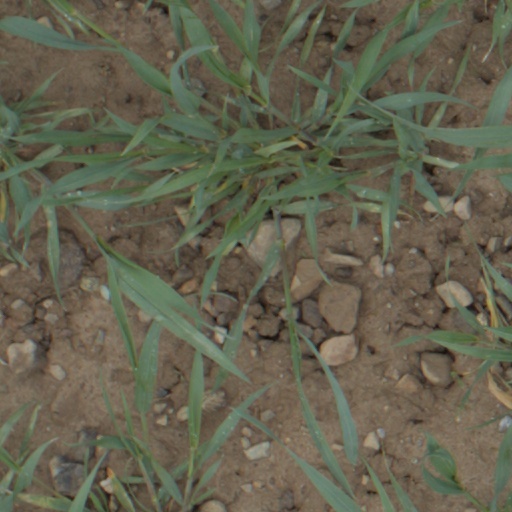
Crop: wheat